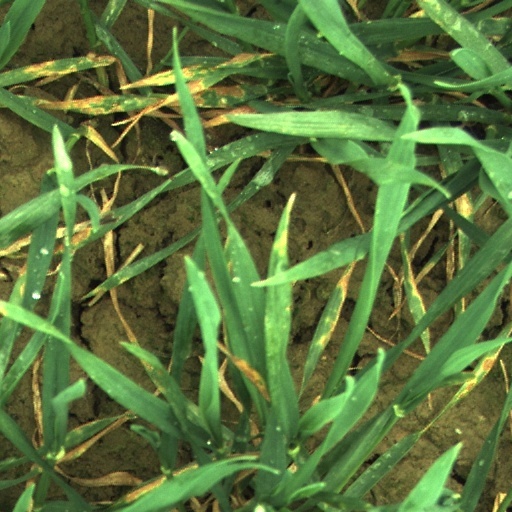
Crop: wheat